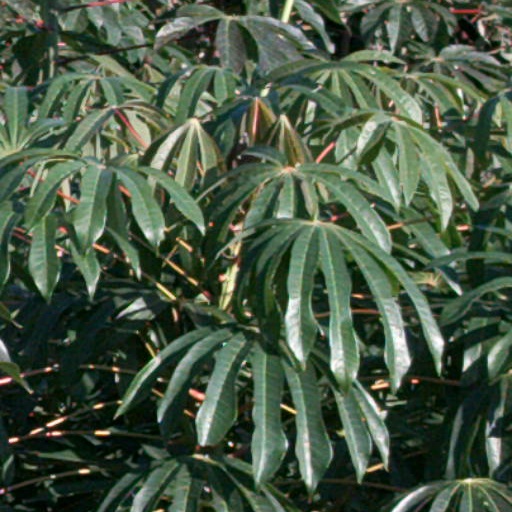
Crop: cassava